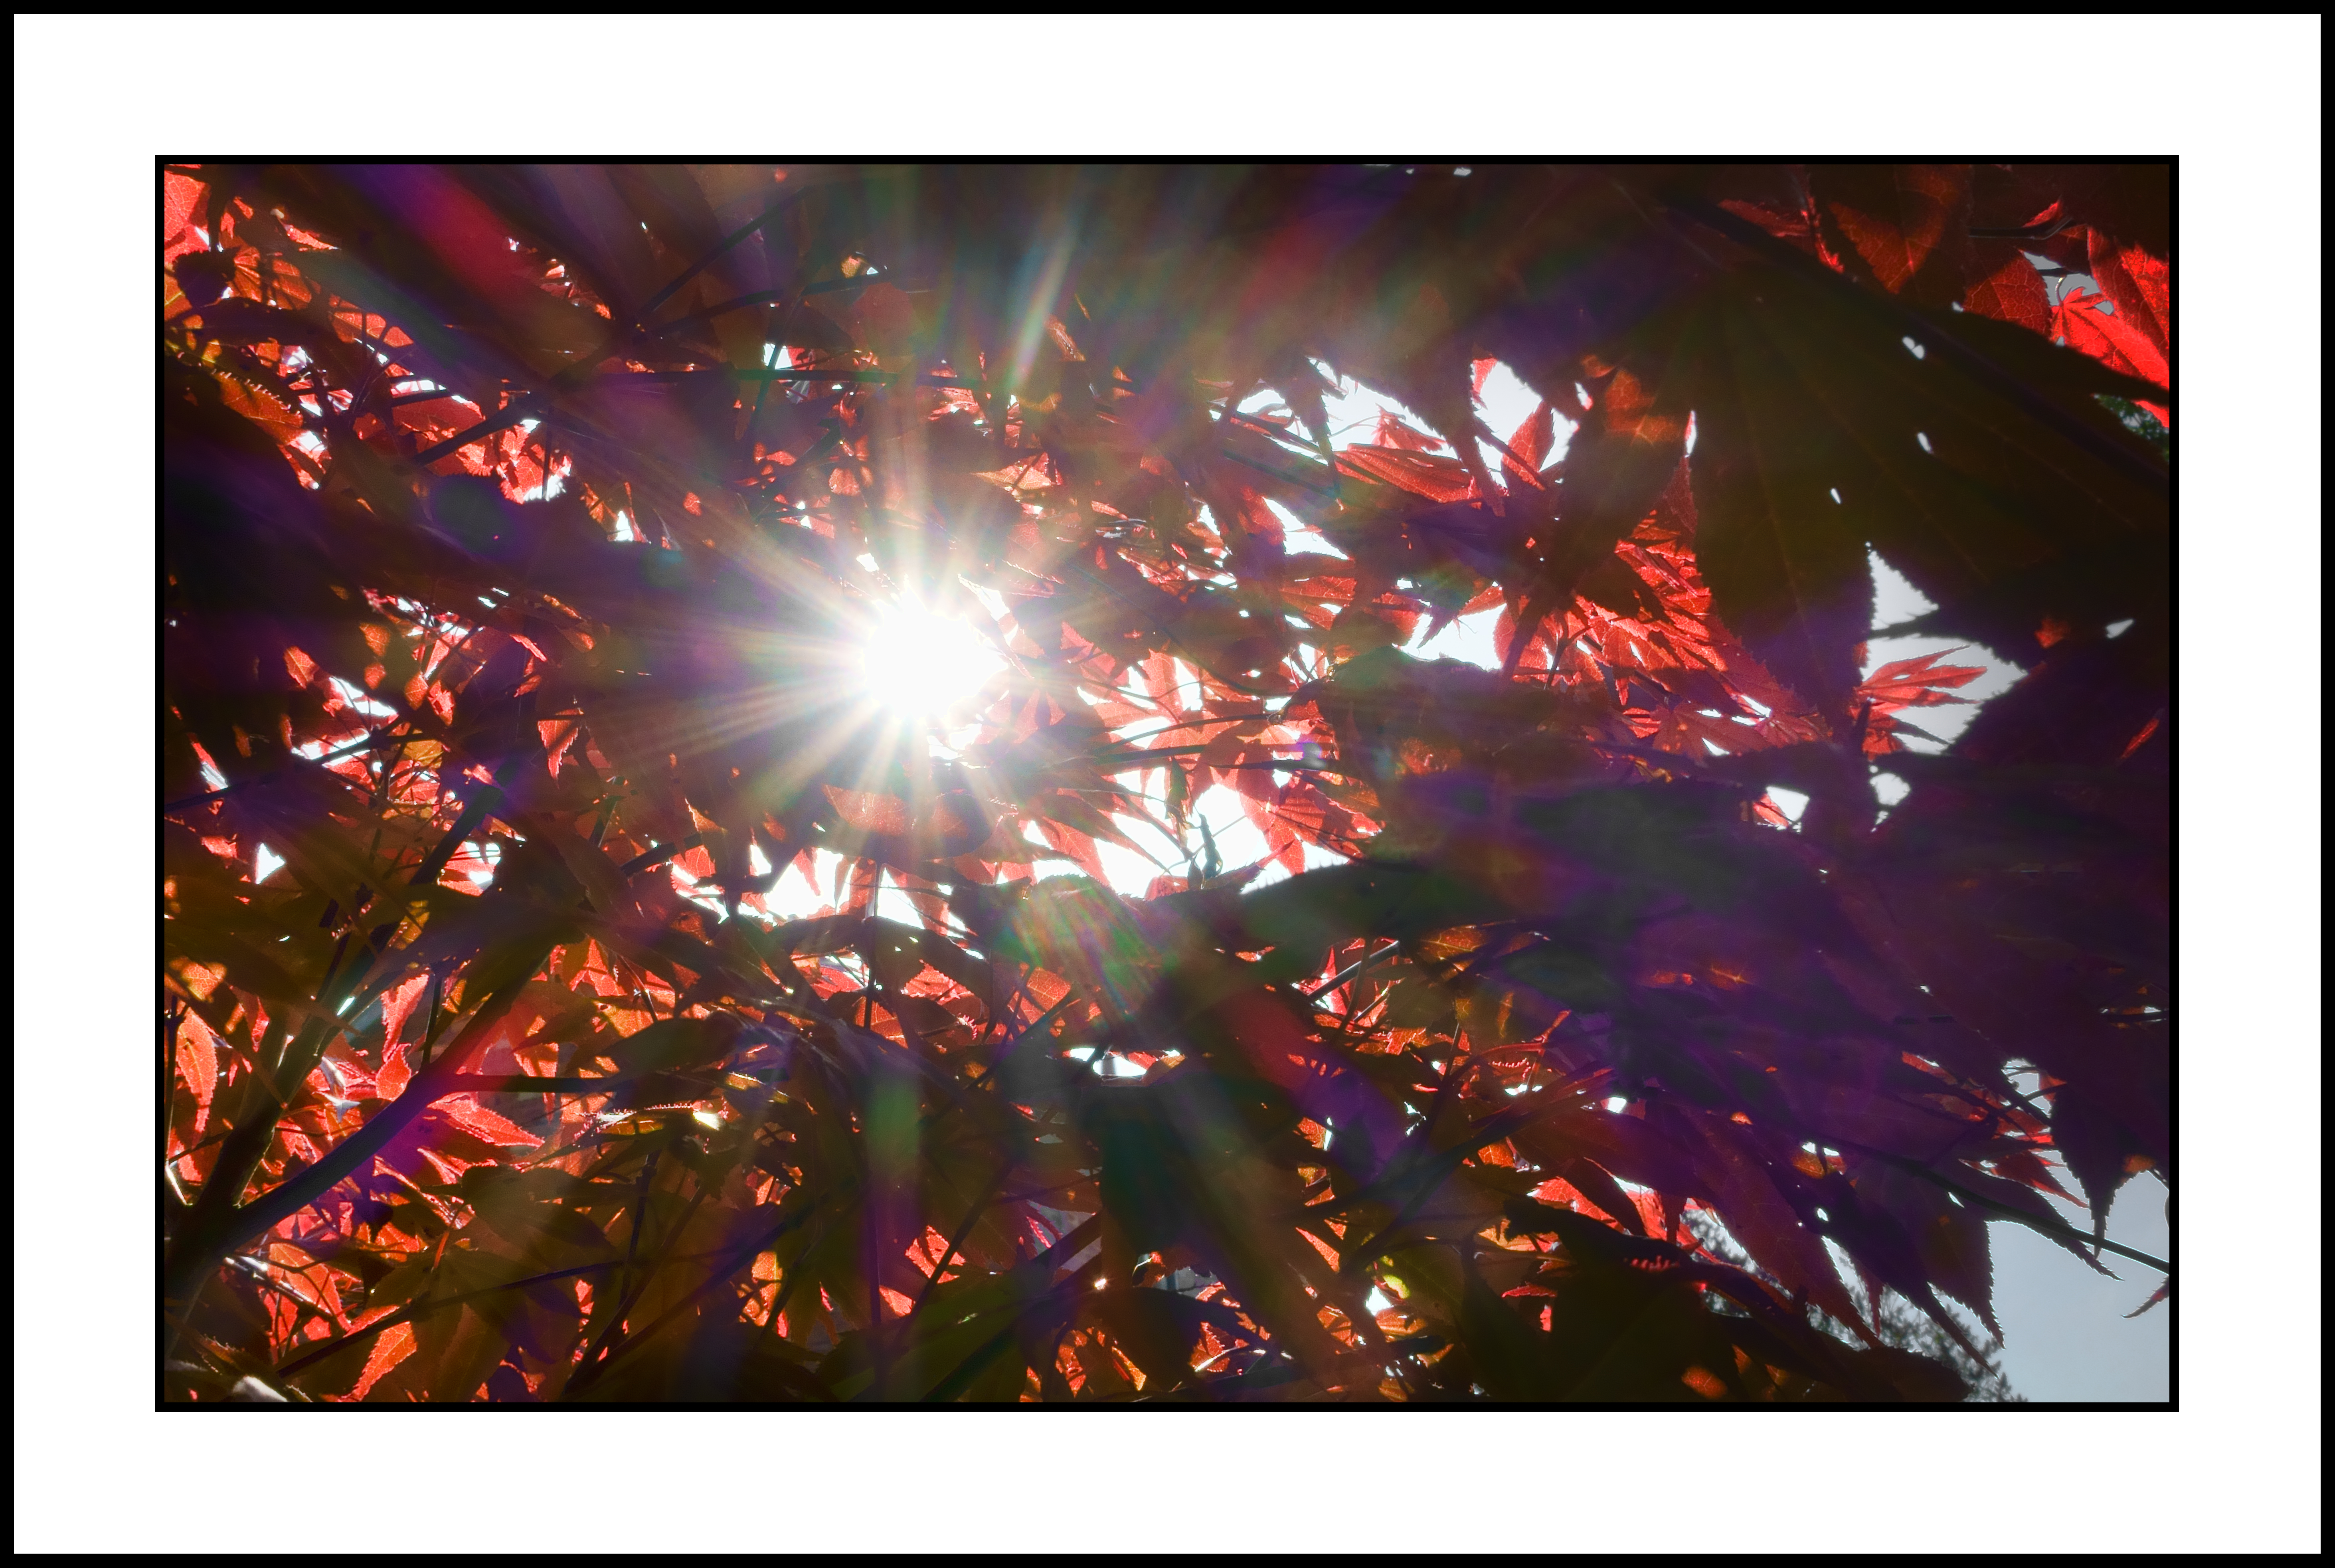
tree, branch, plant, sun, white, stem, leaf, flower, bush, red, sunburst, garden, twig, leaves, vivid, petals, bright, horticulture, starburst, acer, modern art